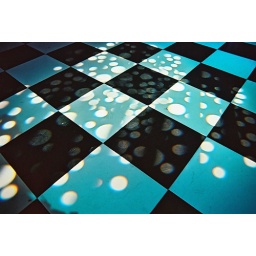
Black and white dance floor lit in blue